Historic bars and saloons in San Francisco

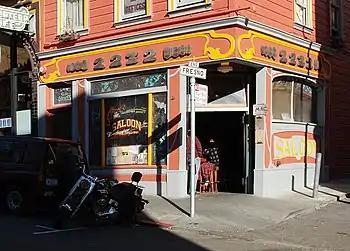
The Saloon in North Beach (in 2009)

The Saloon is located at 1232 Grant Avenue in the North Beach neighborhood. Originally named the Wagner's Beer Hall at 308 Dupont Street, the street was later renamed Grant Avenue and the address numbers were changed.